Brest, France

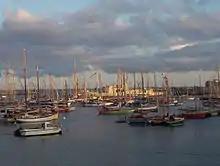
Sailboats during "Brest 2004"

The Hôtel de Ville (City Hall) was officially opened in 1961.